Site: brandenburg
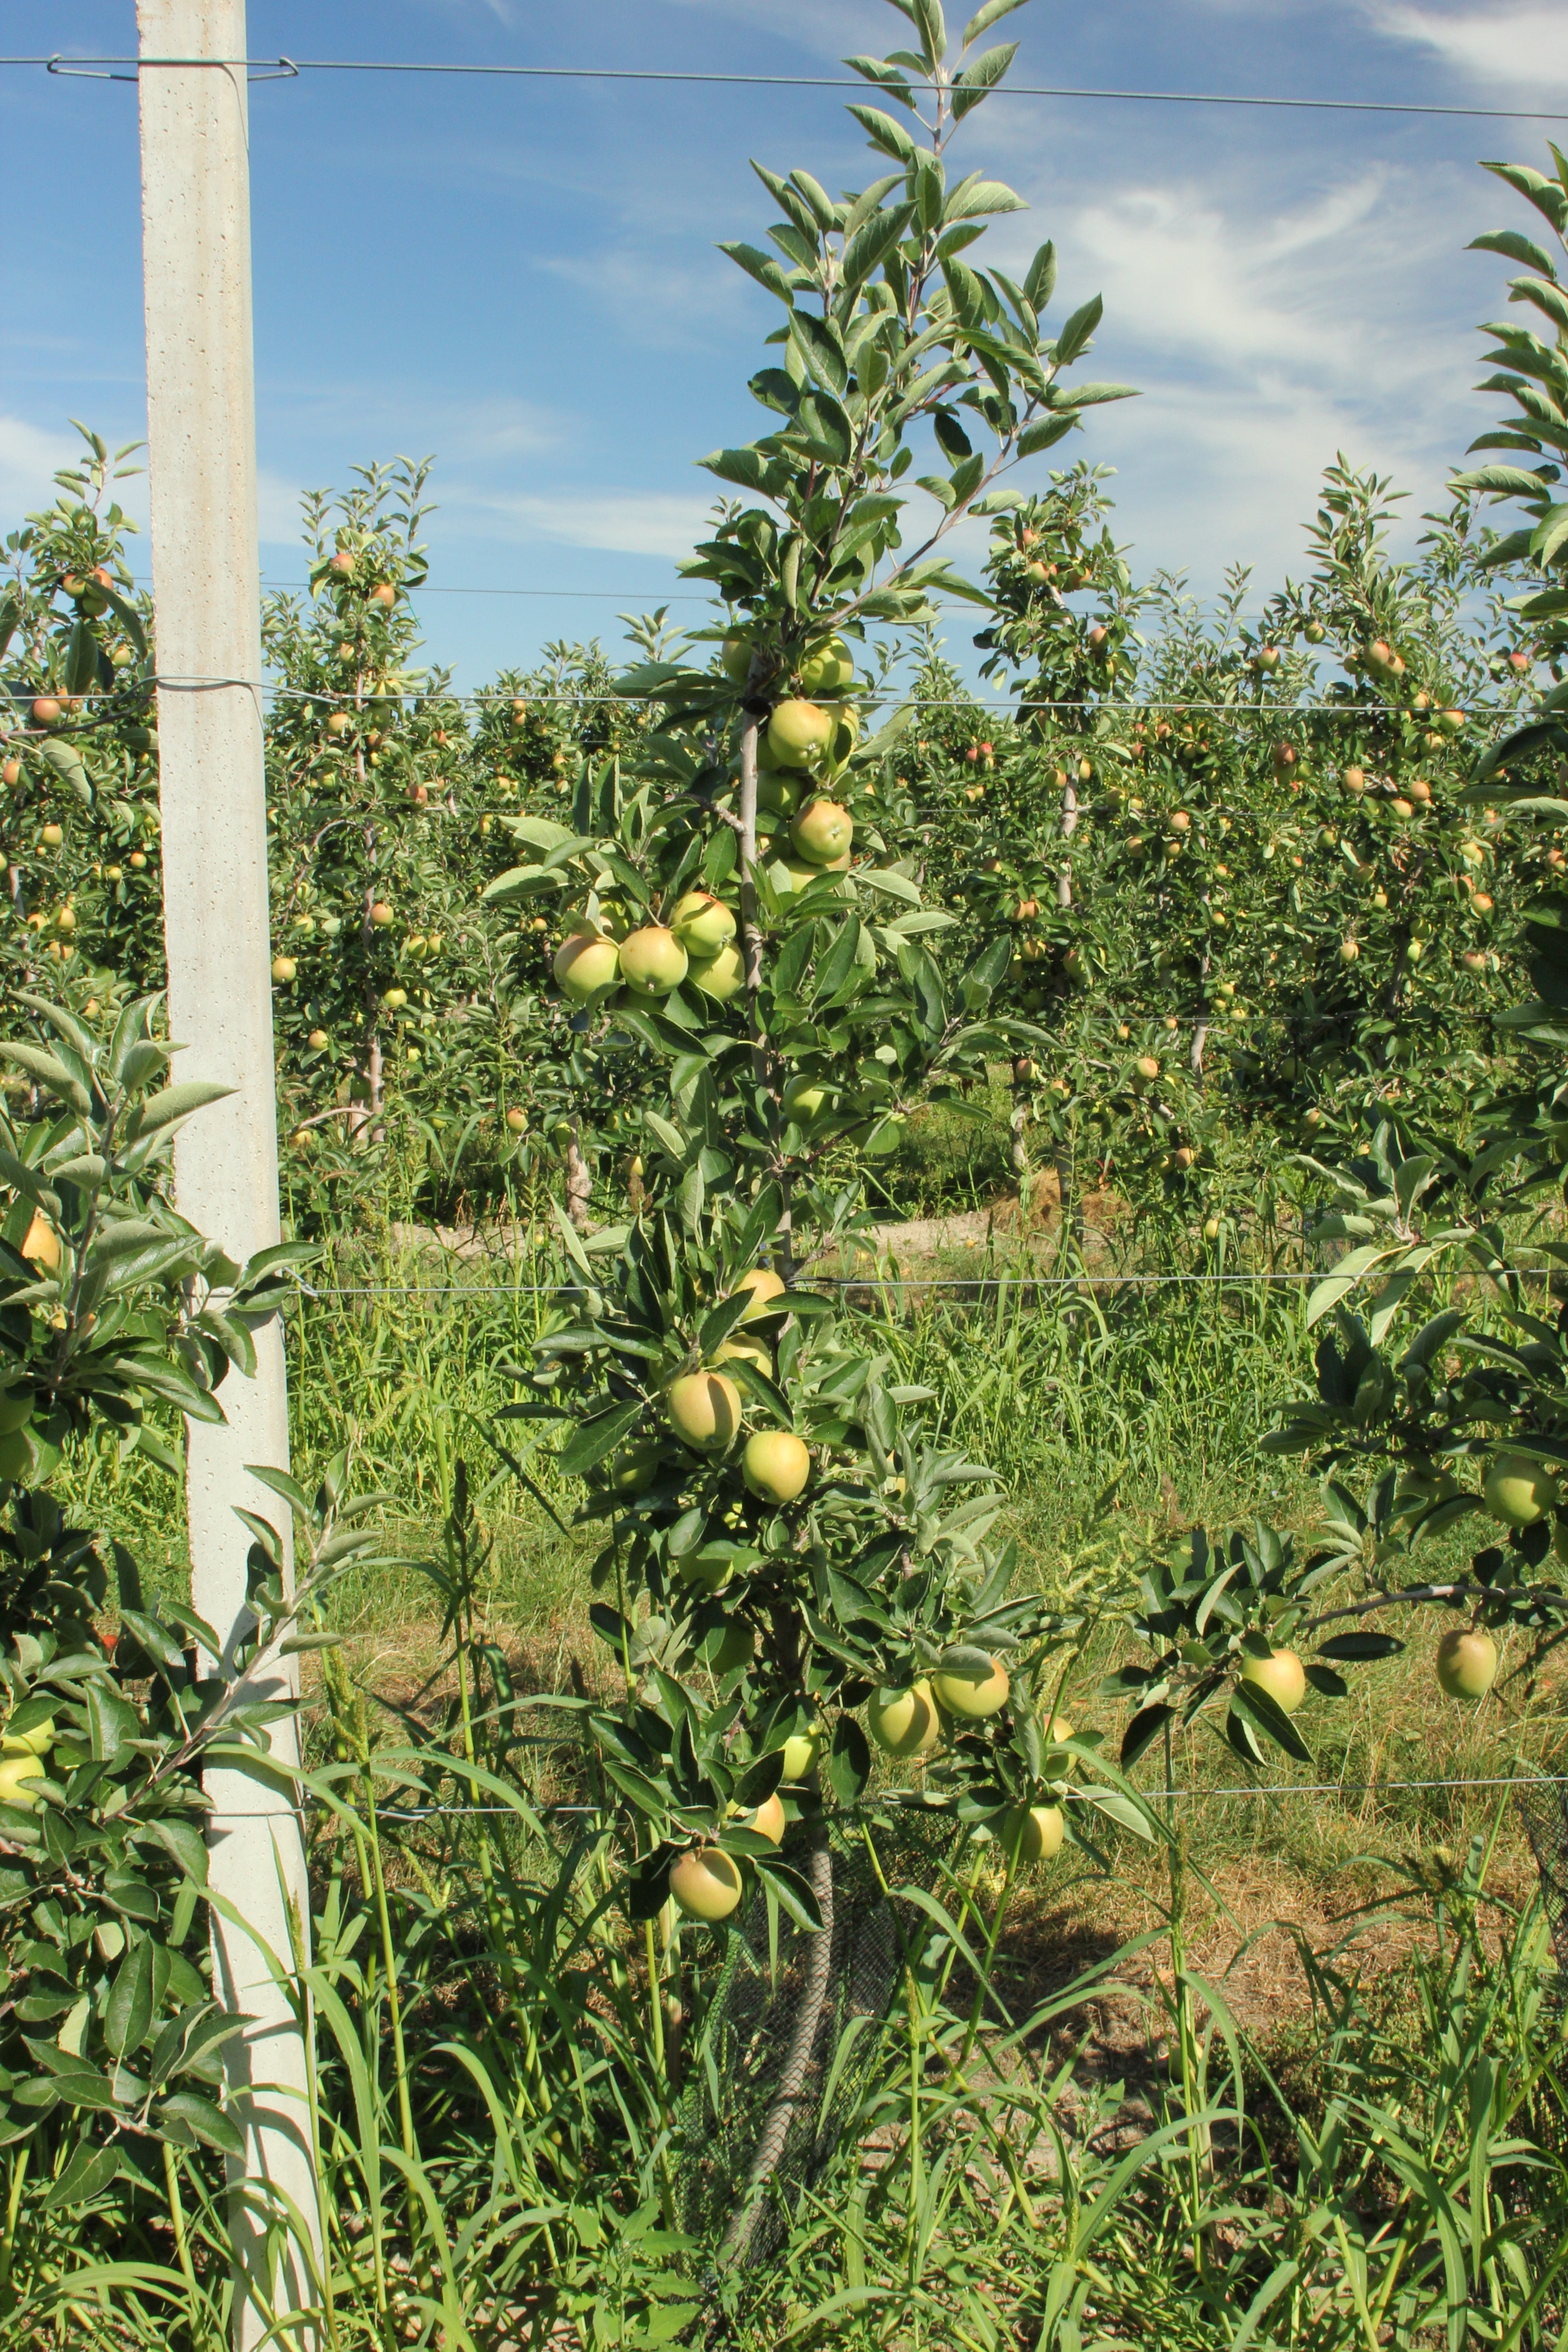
Growth stage (BBCH 77): Development of fruit